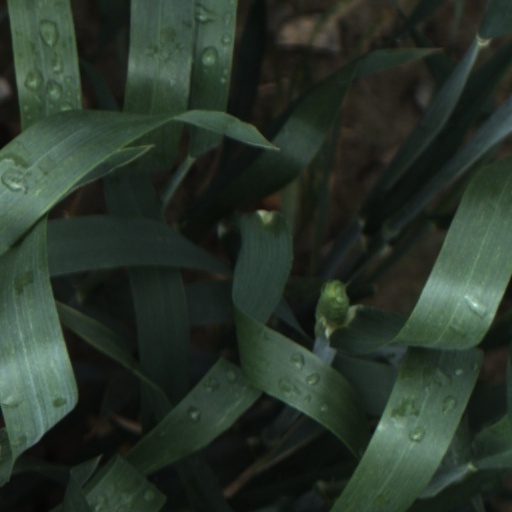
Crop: wheat